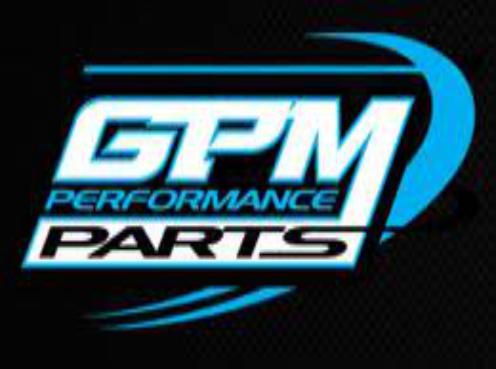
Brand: GPM
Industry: Electronic